William Tell (opera)

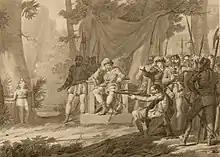
Tell prepares to shoot the apple off Jemmy's head

A hunting party of ladies and gentlemen, accompanied by soldiers, hears the sound of the shepherds returning from the hills as night approaches. Hearing the Governor's horns, they too take their leave. Mathilde, however, lingers, believing she has glimpsed Arnold in the vicinity. She is, like Arnold, anguished by the love she feels for her rescuer, and contemplates it as she sings ("Sombre forêt, désert triste et sauvage" – "Somber forest, sad and savage wilderness"). Arnold appears, and each confesses to the other their desire for this meeting. In their duet ("Oui, vous l'arrachez à mon âme" – "Yes, you wring from my soul"), they recognise their mutual passion, but also the obstacles they face. Urging him to "return to the fields of glory", Mathilde assures him of the eventual acceptability of his suit, and leaves at the approach of Tell and Walter. They question Arnold as to why he loves Mathilde, a member of the oppressing Austrians. Arnold, offended by their spying, declares his intention to continue fighting for the Austrians, and thus gain glory, rather than liberty. However, when Walter tells him that Gesler has executed his father Melchthal, Arnold vows revenge ("Qu'entends-je? ô crime!" – "What do I hear? O crime!").